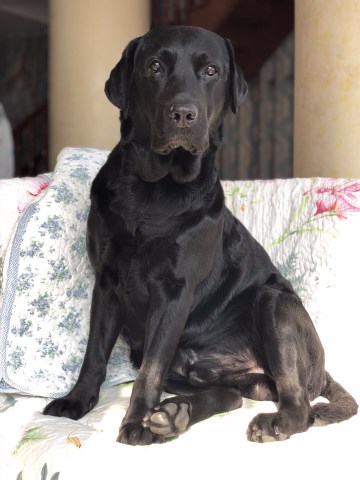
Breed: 3580-n000122-Labrador_retriever